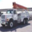
Label: truck